Prince of Persia

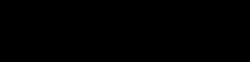

Prince of Persia is a video game franchise created by Jordan Mechner. It is centered around a series of action-adventure games focused on various incarnations of the eponymous Prince, set in ancient and medieval Persia.